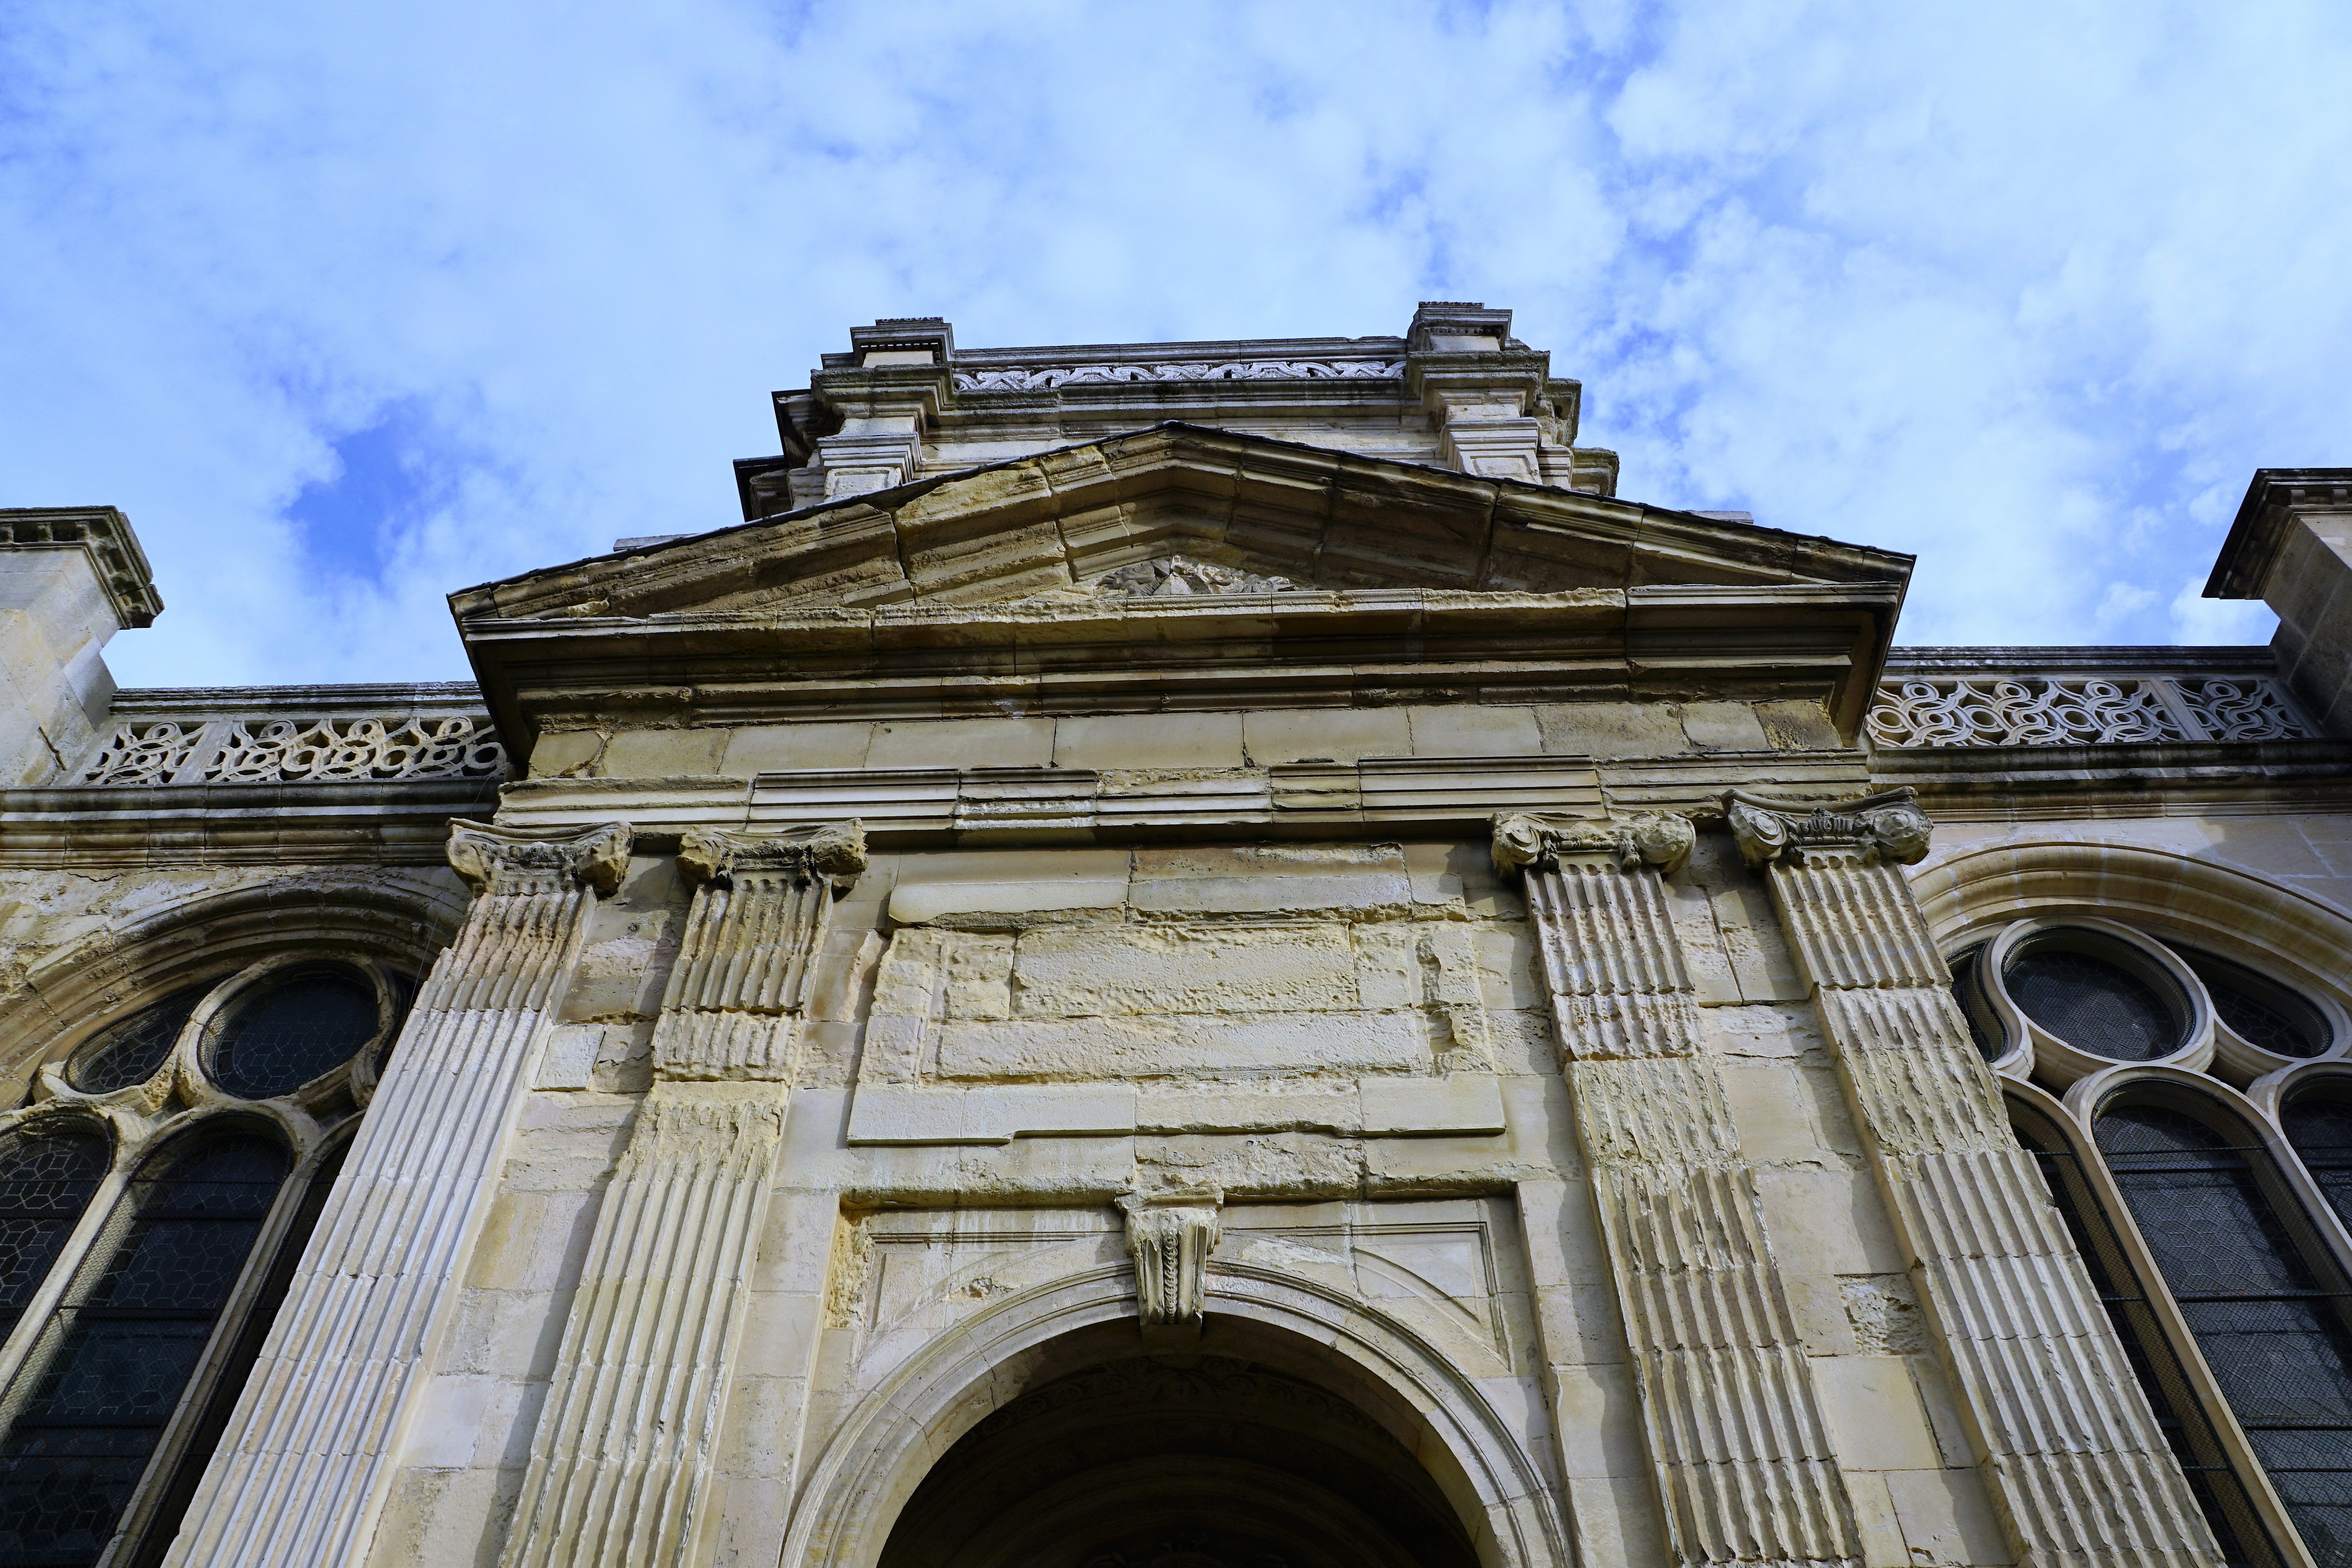
architecture, building, city, france, landmark, facade, church, cathedral, place of worship, catholic, basilica, le havre